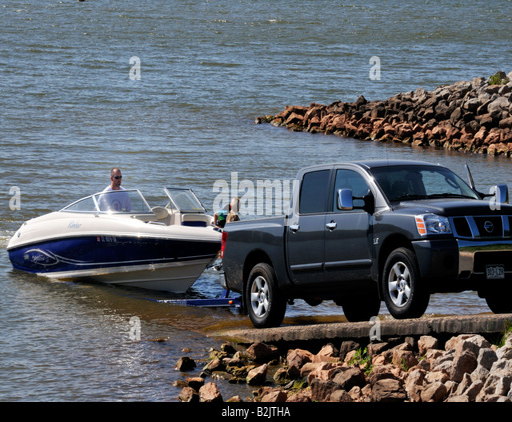
a man with his small sons looking on loads his boat on a trailer .